Dillagi (1999 film)

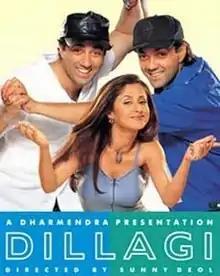

Dillagi is a 1999 Indian Hindi-language romantic drama film directed by Sunny Deol in his directorial debut. It stars Sunny Deol alongside his real-life brother Bobby Deol and Urmila Matondkar. The film was released on 19 November 1999.